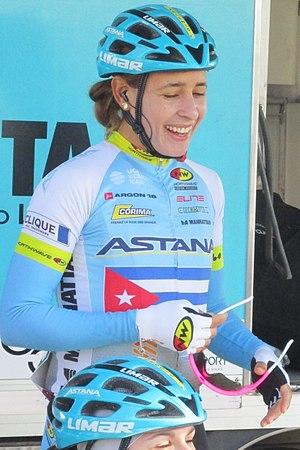
Arlenis Sierra Cañadilla, née le 7 décembre 1992 à Manzanillo, est une coureuse cycliste cubaine. Elle représente sa sélection nationale aussi bien sur la piste que sur la route. Elle n'a pas encore dix-neuf ans lorsqu'elle remporte la course en ligne des Jeux panaméricains de 2011. À ce titre, elle obtient la distinction de Gloria del deporte cubano.